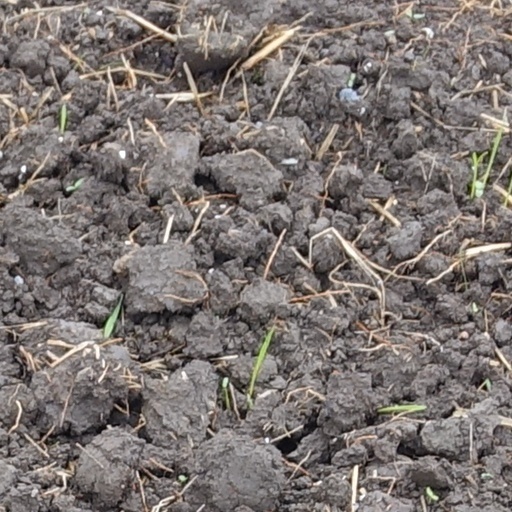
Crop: wheat